Mullaitivu fort

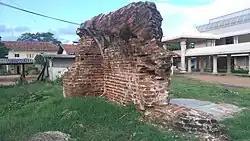
Remains of Mullaitivu Fort

Mullaitivu fort ("Mūladūwa Balakotuwa") was built by the Dutch in Mullaitivu, Sri Lanka. The original fort, a small wooden structure with palisades and earth, was erected in 1715. In 1721 the Dutch constructed a quadrangular fort on the site. The fort was initially erected to control the unauthorised commerce between the Chetties and the Kingdom of Kandy, it subsequently formed part of a strategic defence of Dutch territory against the Vannimai.